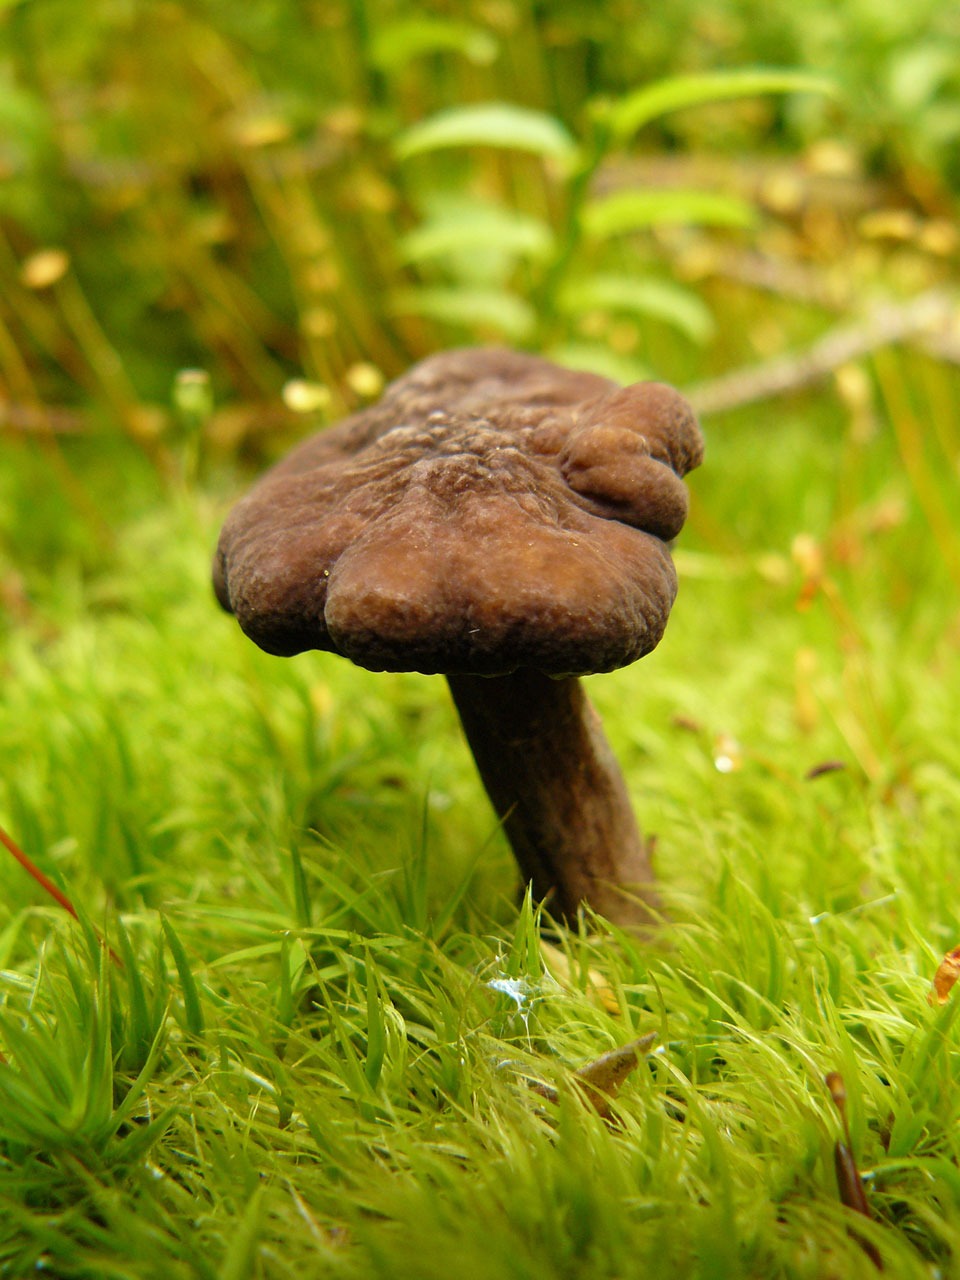
nature, forest, grass, ground, wildlife, green, soil, mushroom, toadstool, fauna, fungus, native, fungi, woodland, habitat, bolete, macro photography, edible mushroom, natural environment, medicinal mushroom, penny bun